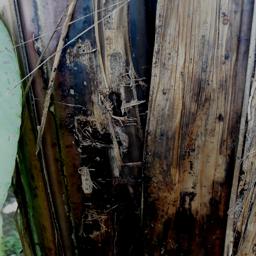
Label: PSEUDOSTEM WEEVIL